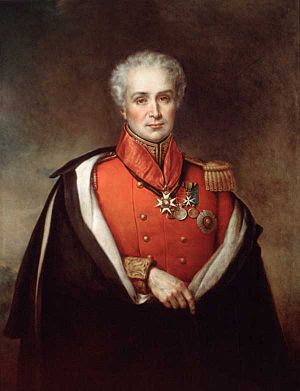
Peregrine Maitland
Peregrine Maitland
Peregrine Maitland var en britisk soldat og koloniadministrator.